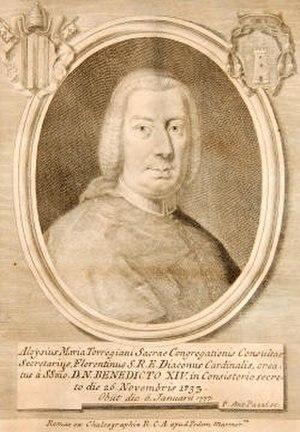
Luigi Maria Torregiani, né le 18 octobre 1697 à Florence, dans le Grand-duché de Toscane et mort le 6 janvier 1777 à Rome, est un cardinal italien du XVIIIᵉ siècle.